Cup

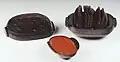
Box with set of six flanged cups in lacquer, Western Han

Animal horns must often have been used as cups from very early on, and the rhyton is a cup that imitates their shape, to a greater or lesser degree, in metal or pottery. It was the general elite type of cup throughout the Mediterranean in the Iron Age, from Greece to Ancient Persia and beyond. Only some had feet or bases that allowed them to be rested on a flat surface. Large numbers were decorated with or as animal heads, or terminated in the figure of an animal.